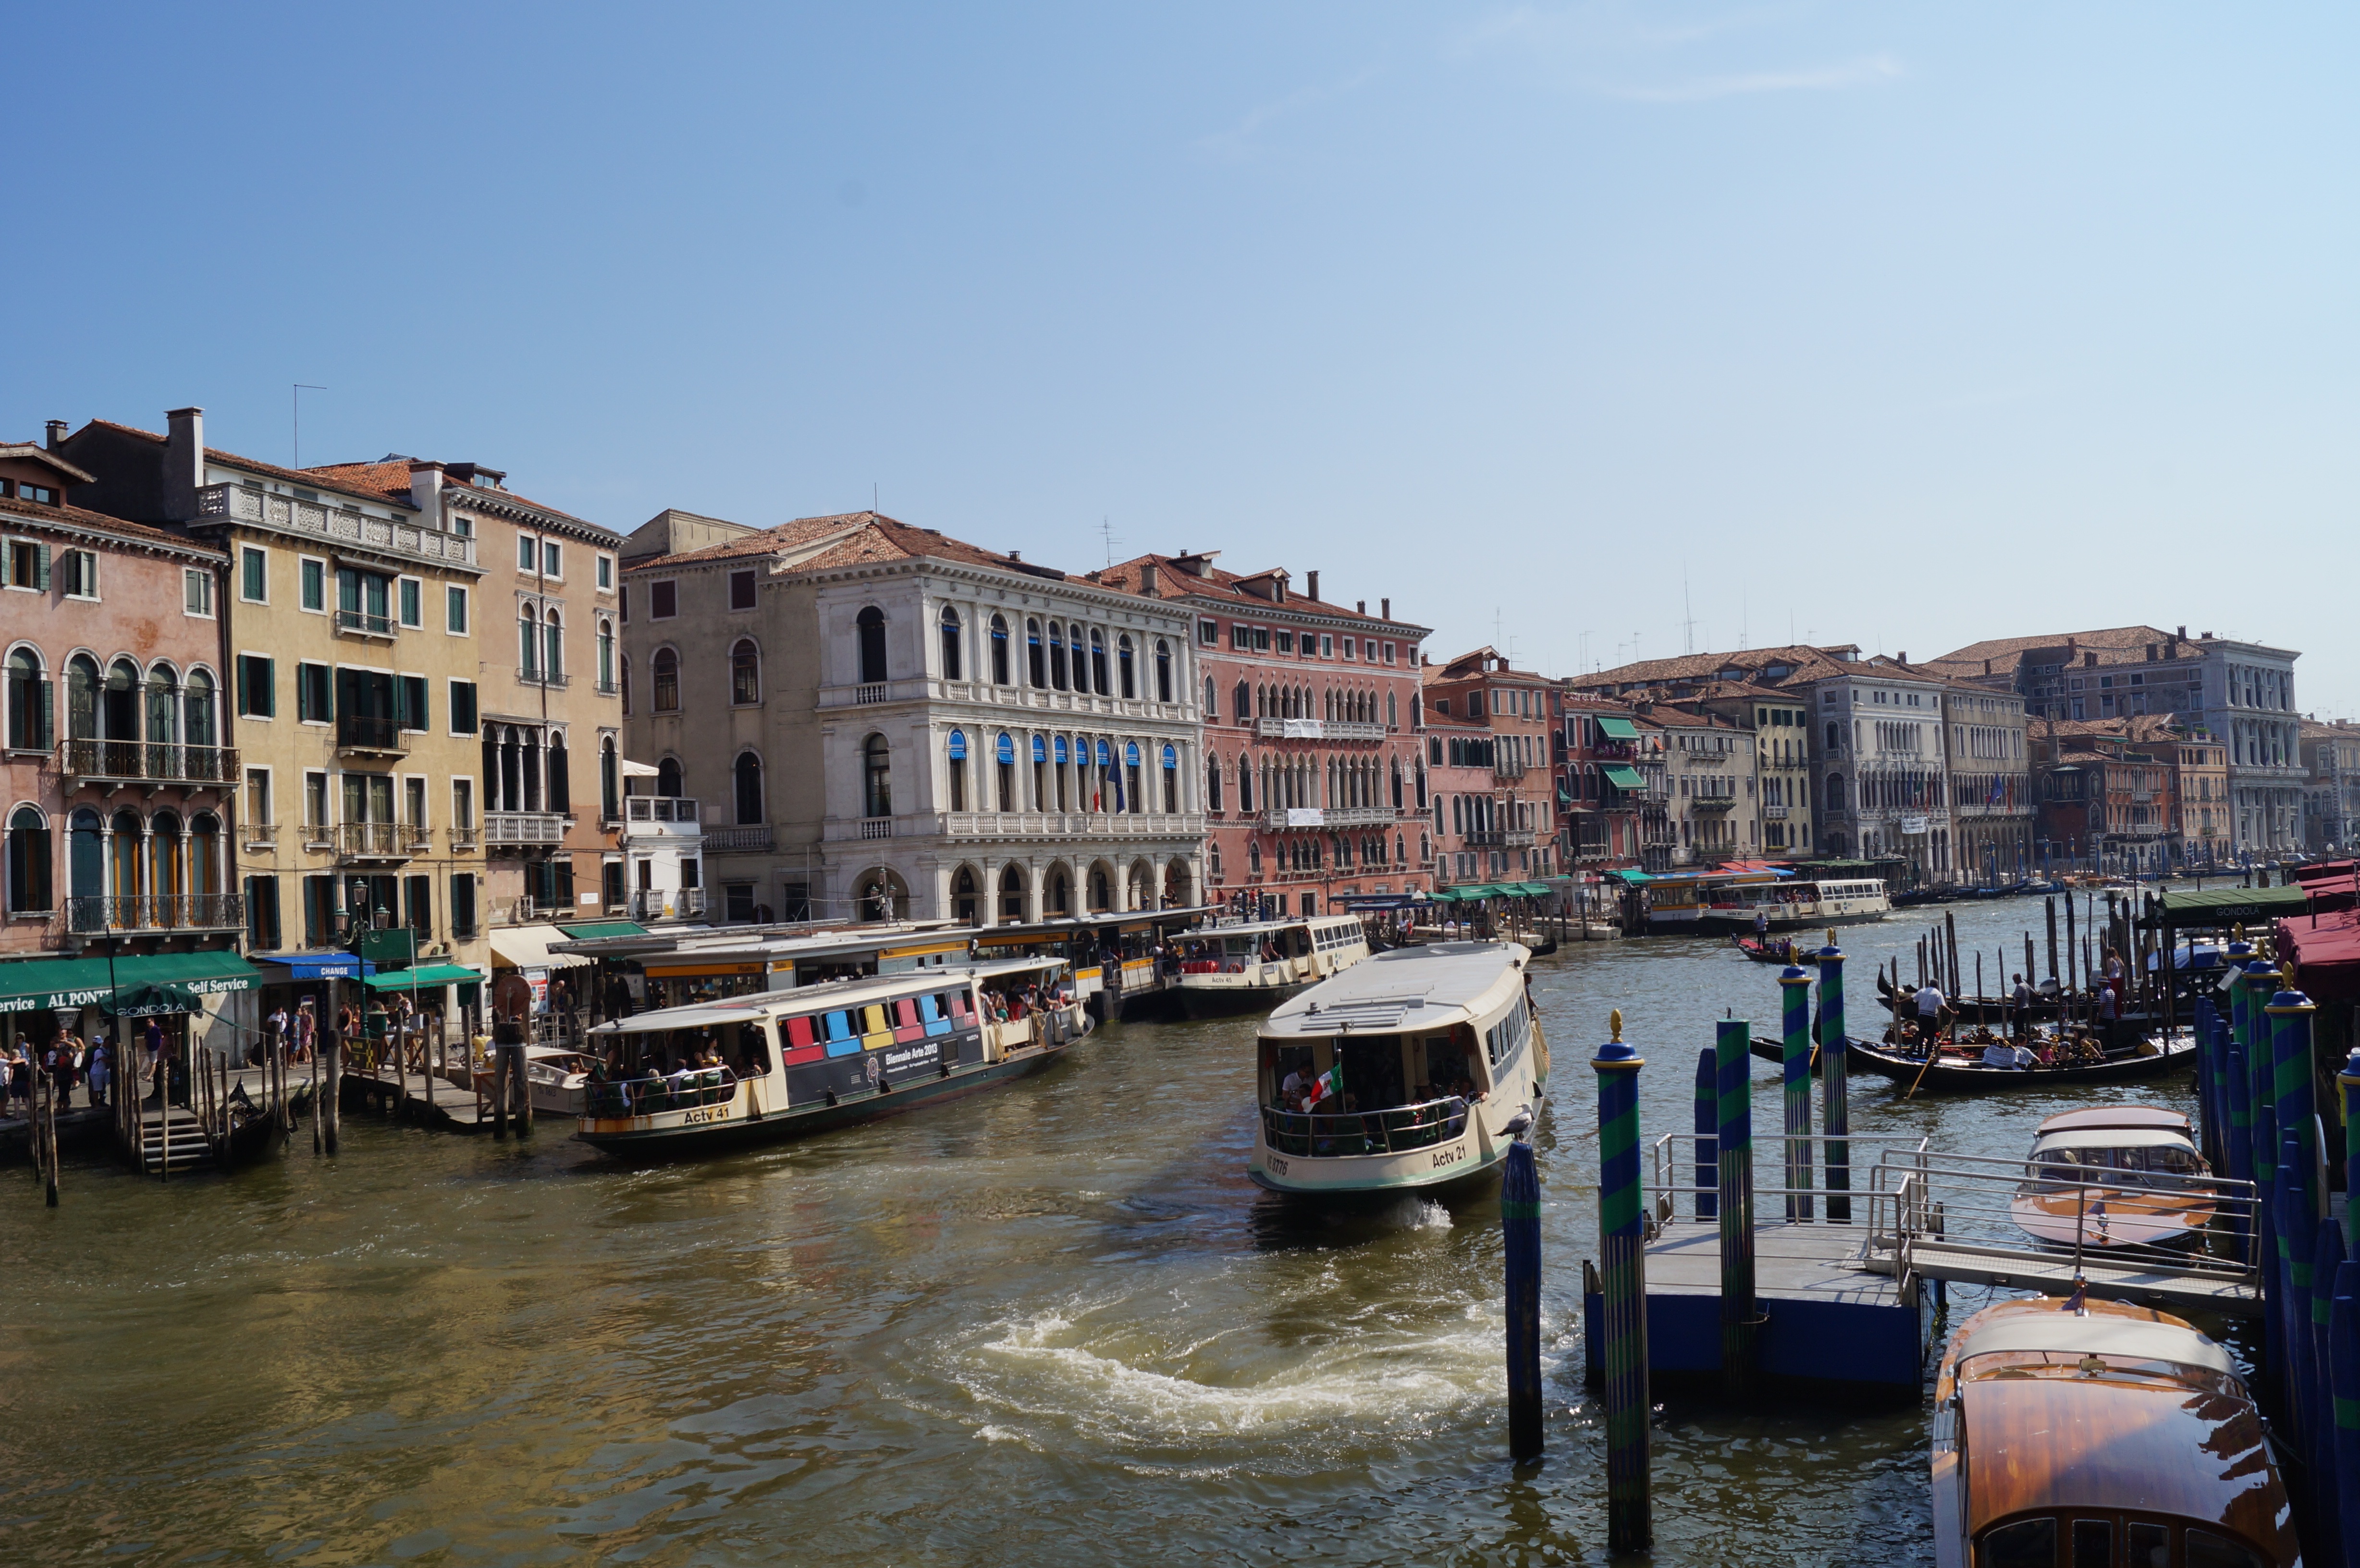
sea, dock, boat, town, city, canal, cityscape, vacation, travel, vehicle, italy, harbor, venice, waterway, body of water, holidays, boats, channel, old houses, landform, geographical feature